Claude Antoine Gabriel de Choiseul, Duke of Choiseul

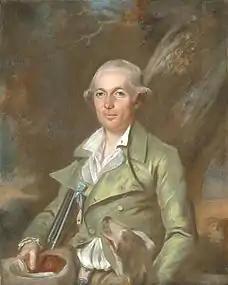
The Duke of Choiseul by Claude Hoin.

Claude Antoine Gabriel de Choiseul, Duke of Choiseul (26 August 1760, Lunéville – 1 December 1838) was a French soldier and "émigré" Royalist.